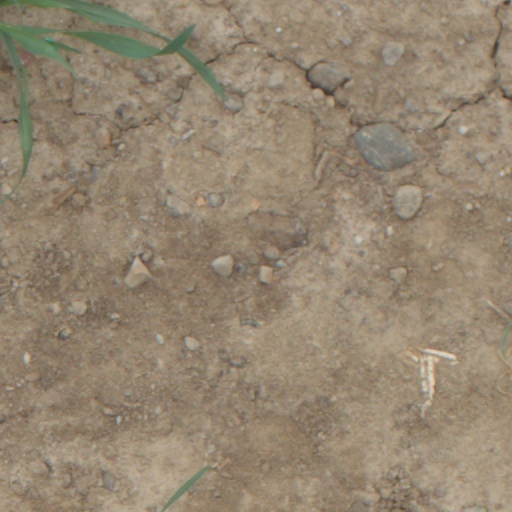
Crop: wheat